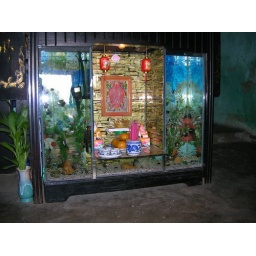
Hoi An: check out this fish tank. the water goes in a &amp;quot;U&amp;quot;! Marlena would have loved this.